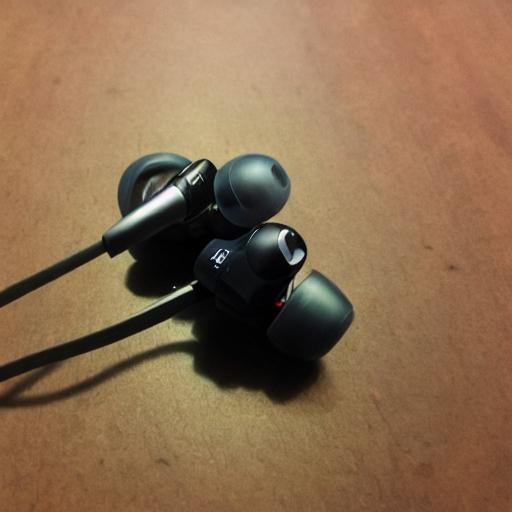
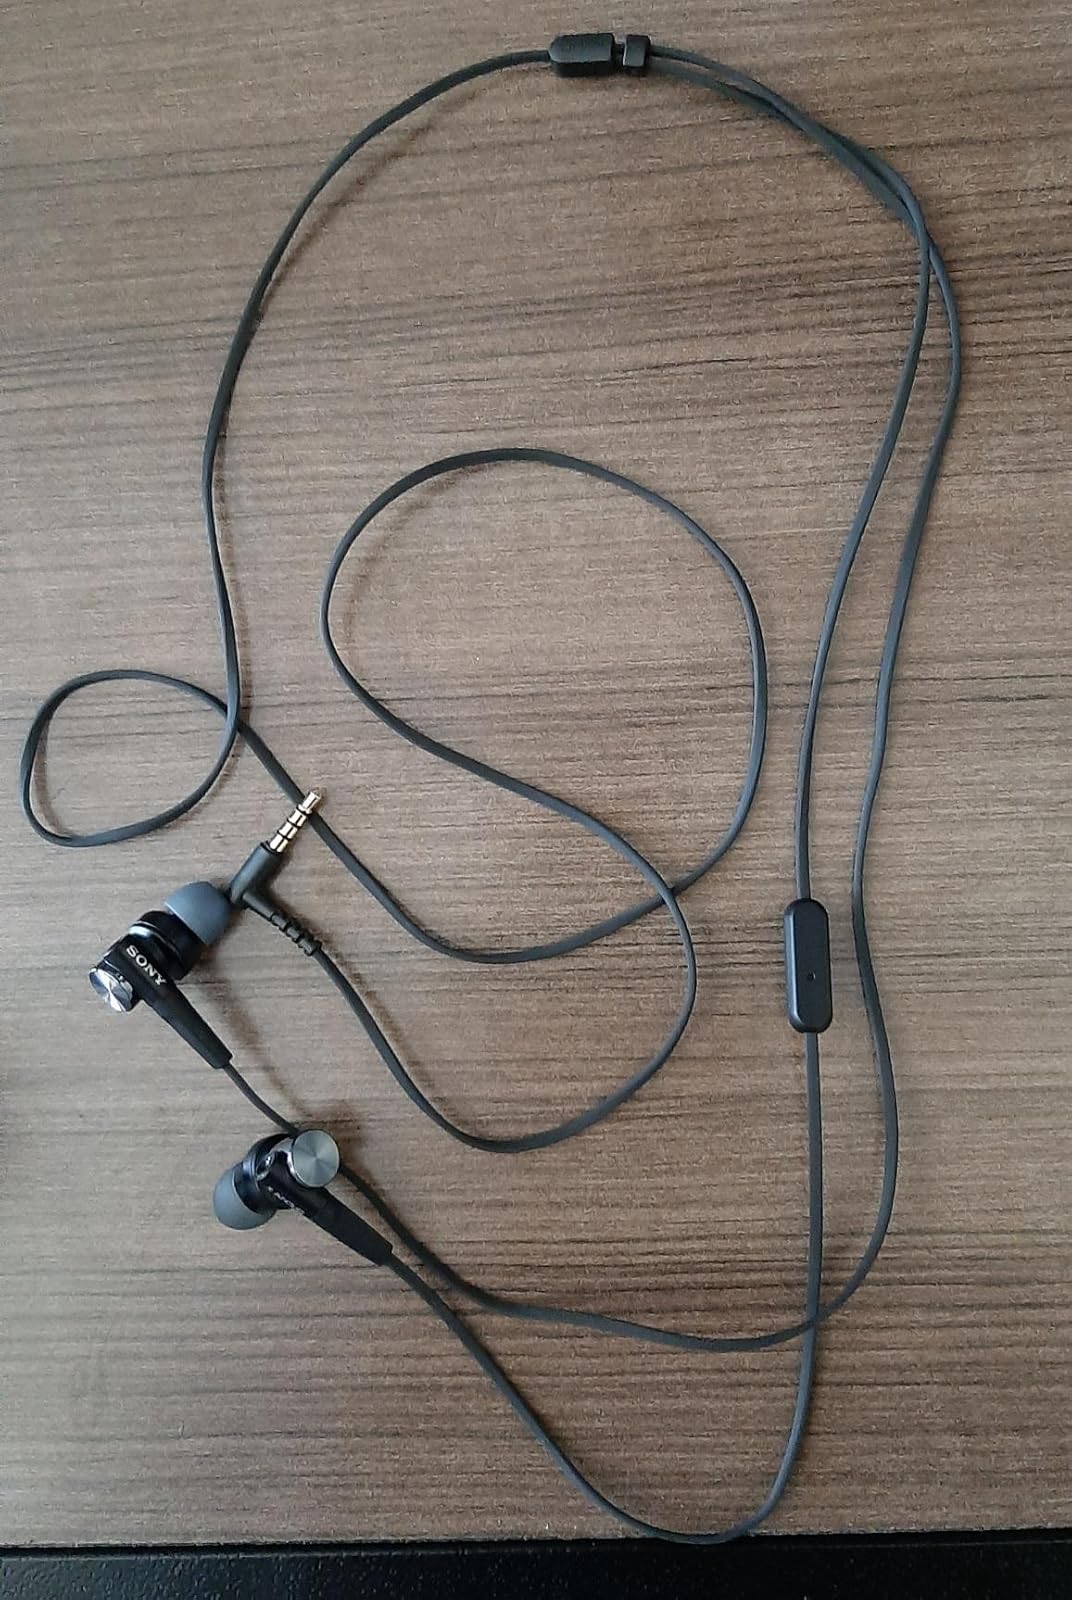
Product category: headphones
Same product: no